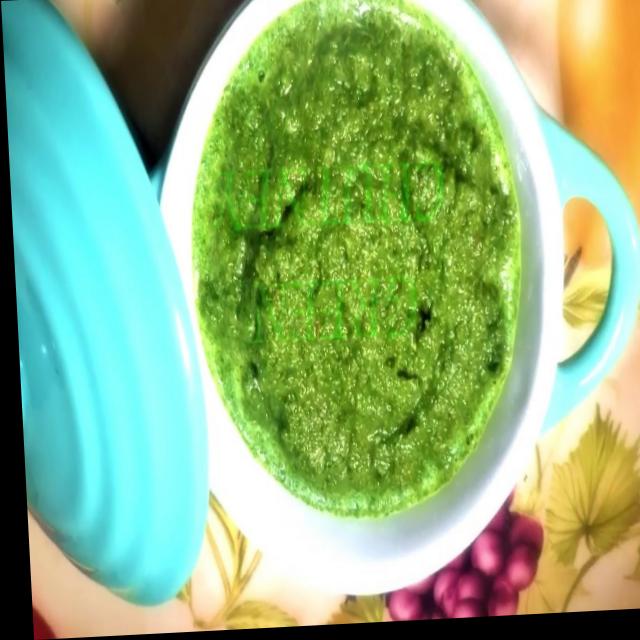
Dish: green_chutney